Darcy Hadfield

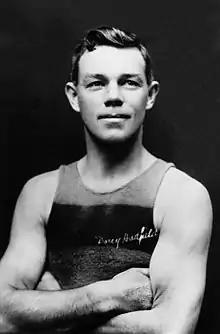
Darcy Hadfield in 1922

Darcy Clarence Hadfield (1 December 1889 – 15 September 1964) was a New Zealand rower who won a bronze medal at the 1920 Summer Olympics in Antwerp. In doing so, he became the first Olympic medallist who represented New Zealand; previous New Zealand medallists had represented Australasia. Subsequently he became the third New Zealander to hold the professional World Sculling Championship.